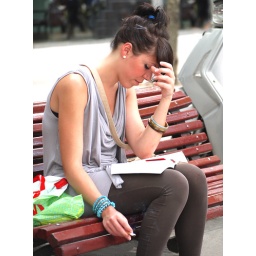
A girl reads a book at a square in Barcelona